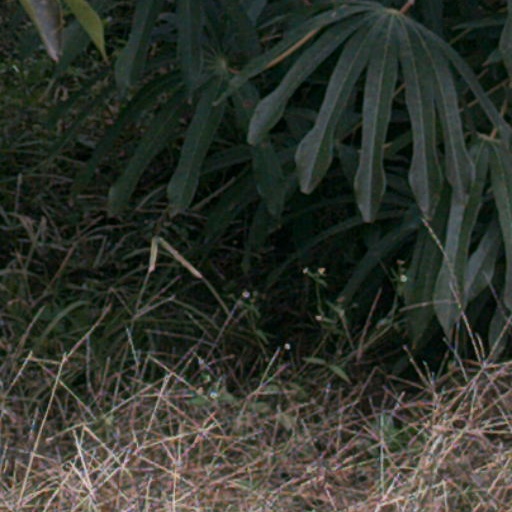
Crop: cassava